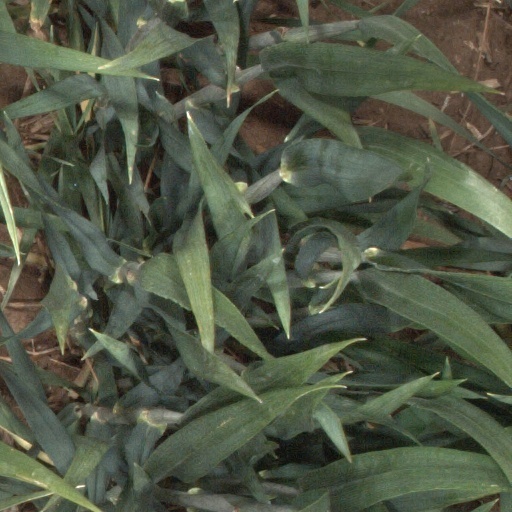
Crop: wheat